Promise

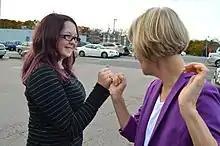
Linking little fingers is one of several common gestures indicating a promise has been made.

In democracy promises are made to offer assurance, especially during election. Political tactic to offer promise that would guarantee a better future to sway voters. In Western democracies, election promises are more often fulfilled than not. However, certain promises are famously broken.